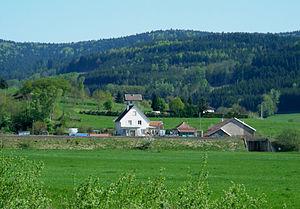
La liste des gares de Lorraine, est une liste des gares ferroviaires, haltes ou arrêts, situées en Lorraine.
La gare de Lesseux - Frapelle est une gare ferroviaire française de la ligne de Strasbourg-Ville à Saint-Dié située sur le territoire de la commune de Lusse, près de Lesseux et de Frapelle, dans le département des Vosges en région Grand Est.